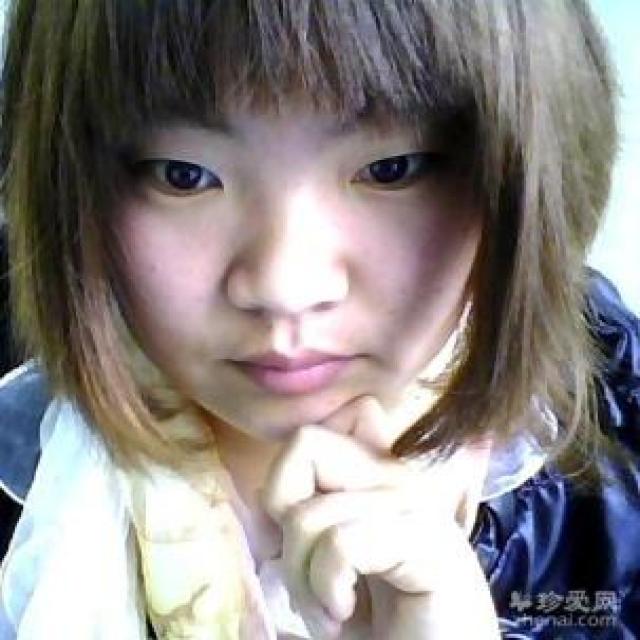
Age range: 21-44